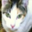
Label: cat